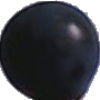
Label: blue_grape